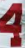
Number: 4